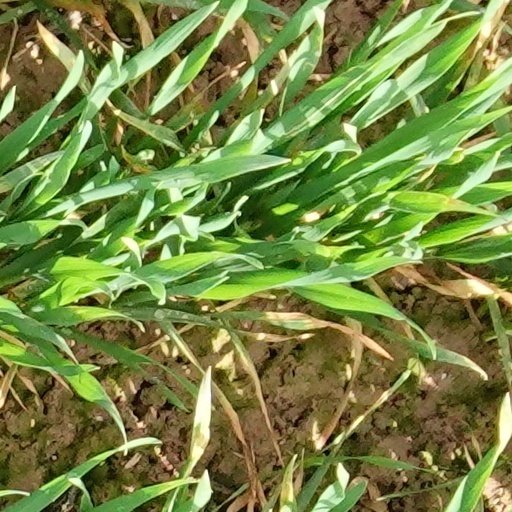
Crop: wheat